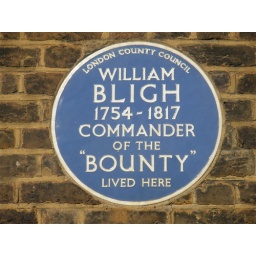
The blue plaque marking Bligh's house in Lambeth, London. The plaque was put up in 1952.